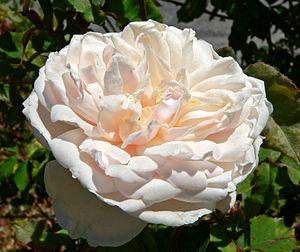
'Madame Alfred Carrière' est un cultivar de rosier de Noisette grimpant obtenu par Joseph Schwartz, rosiériste à Lyon, en 1879.